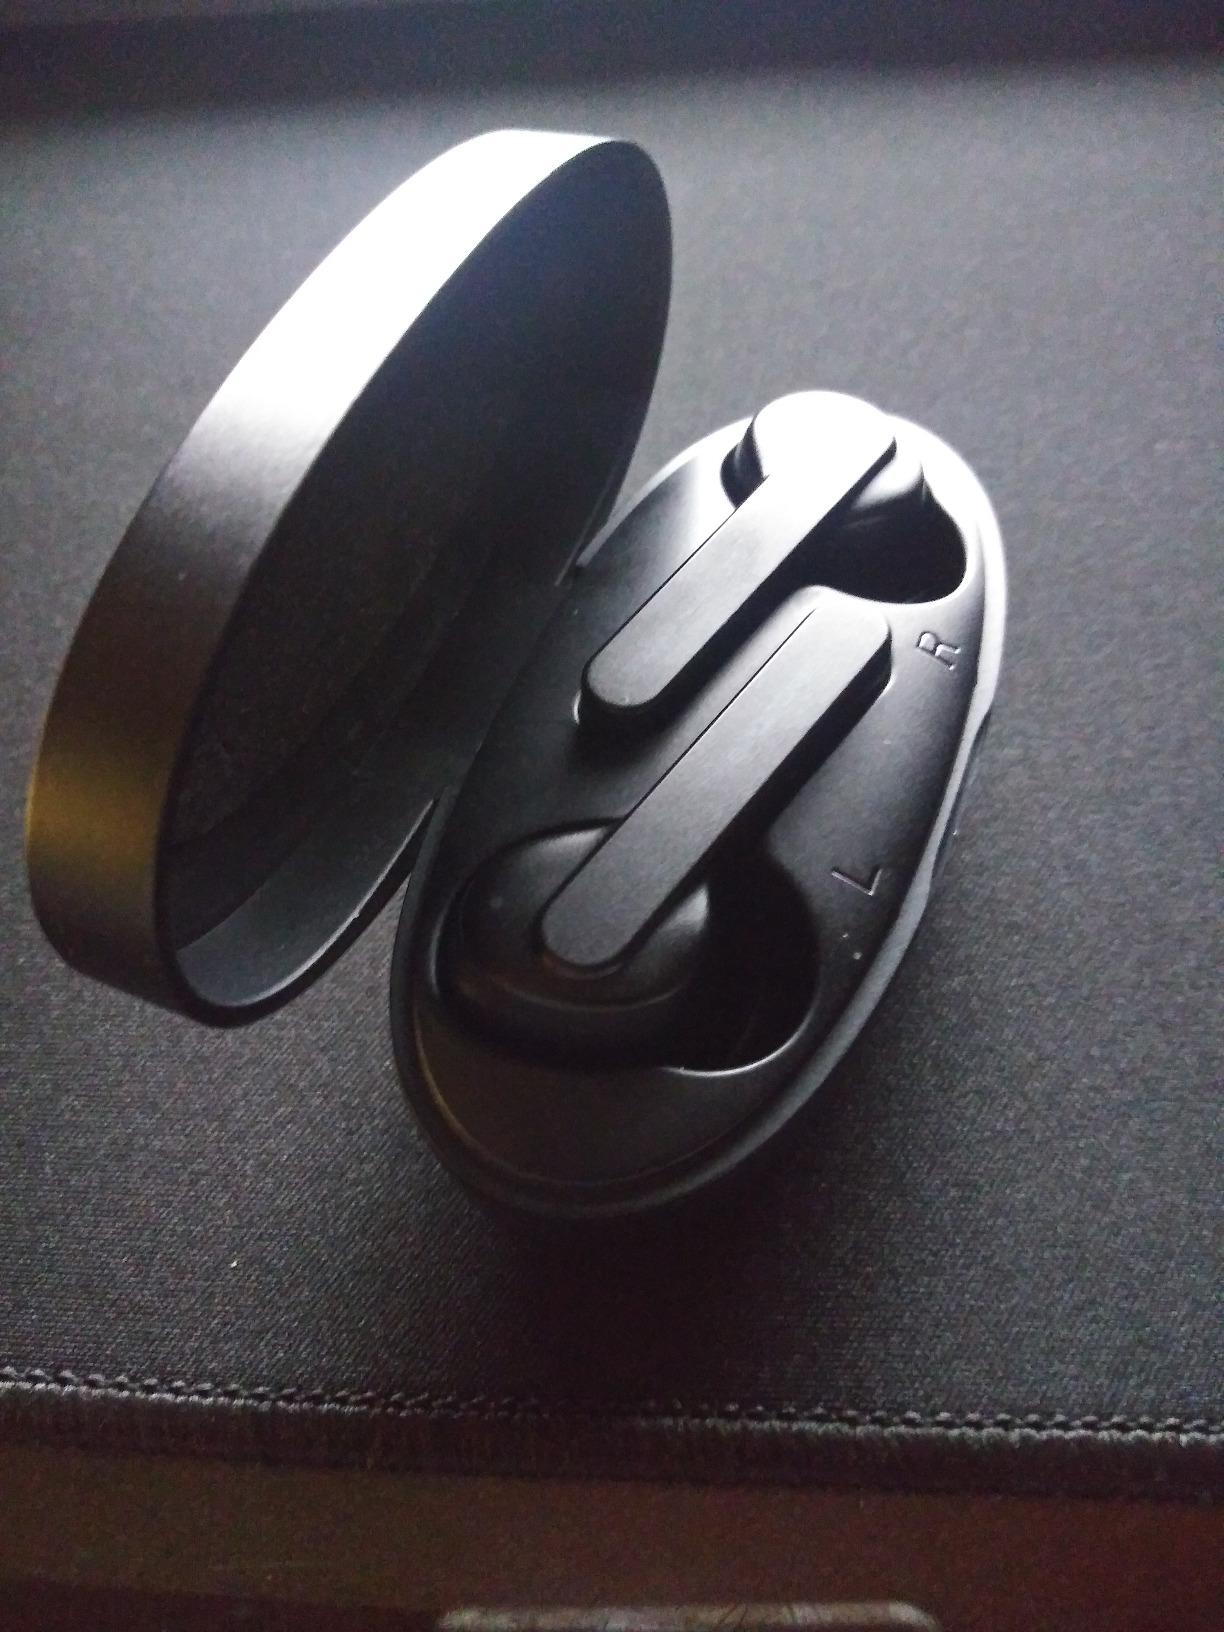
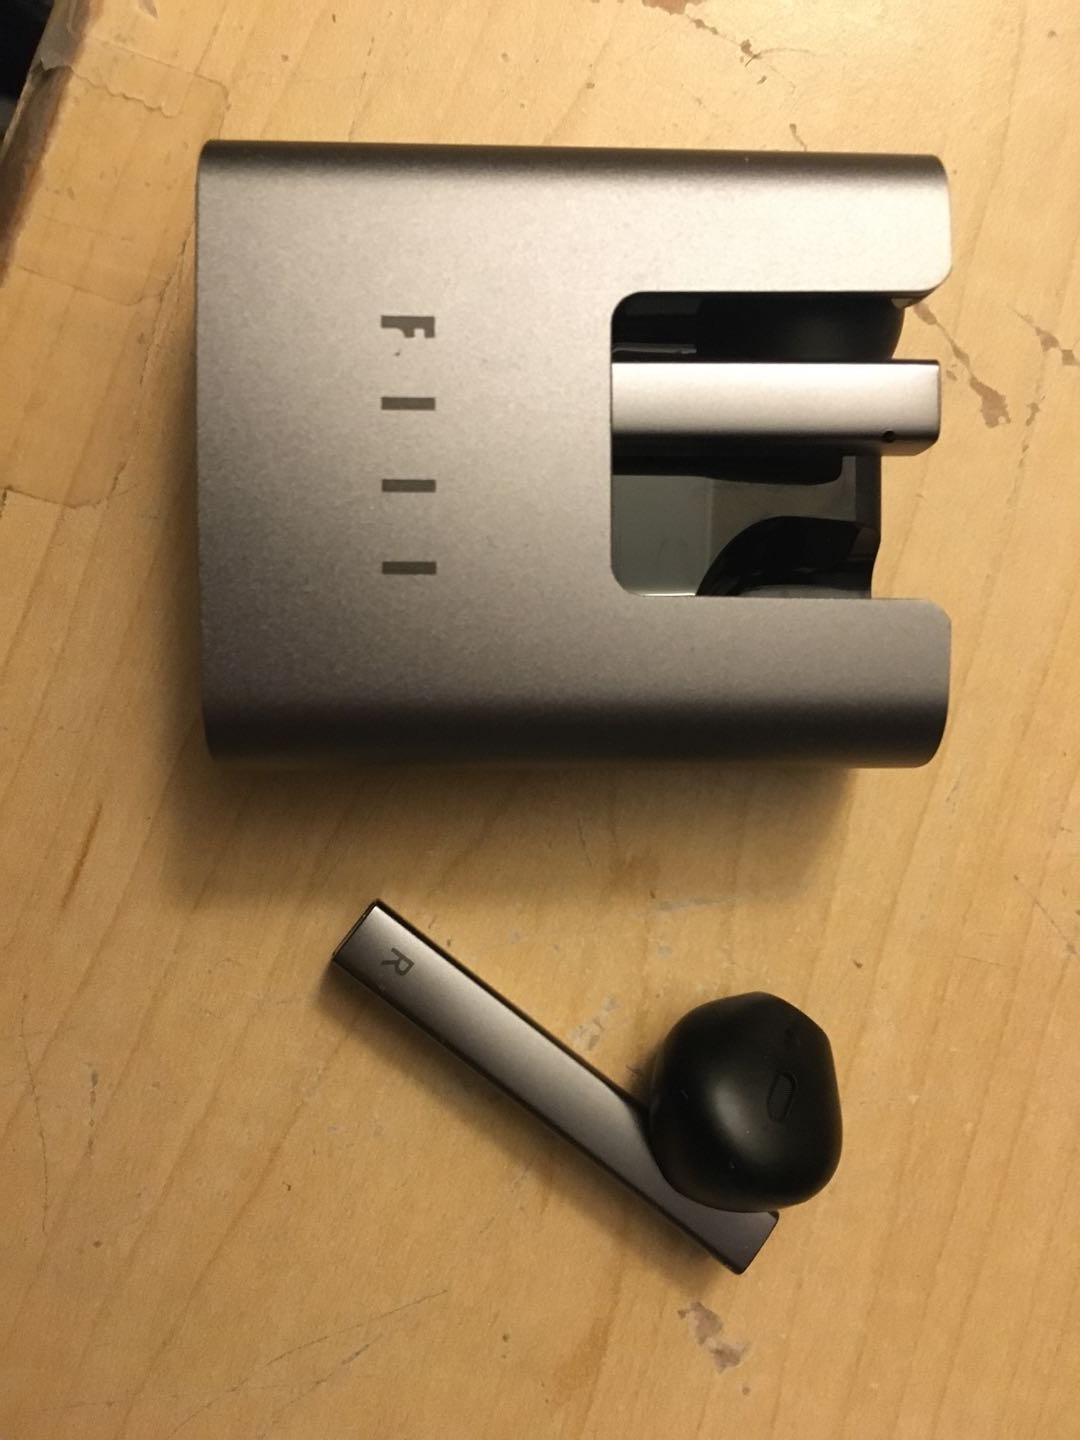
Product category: earbuds
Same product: no